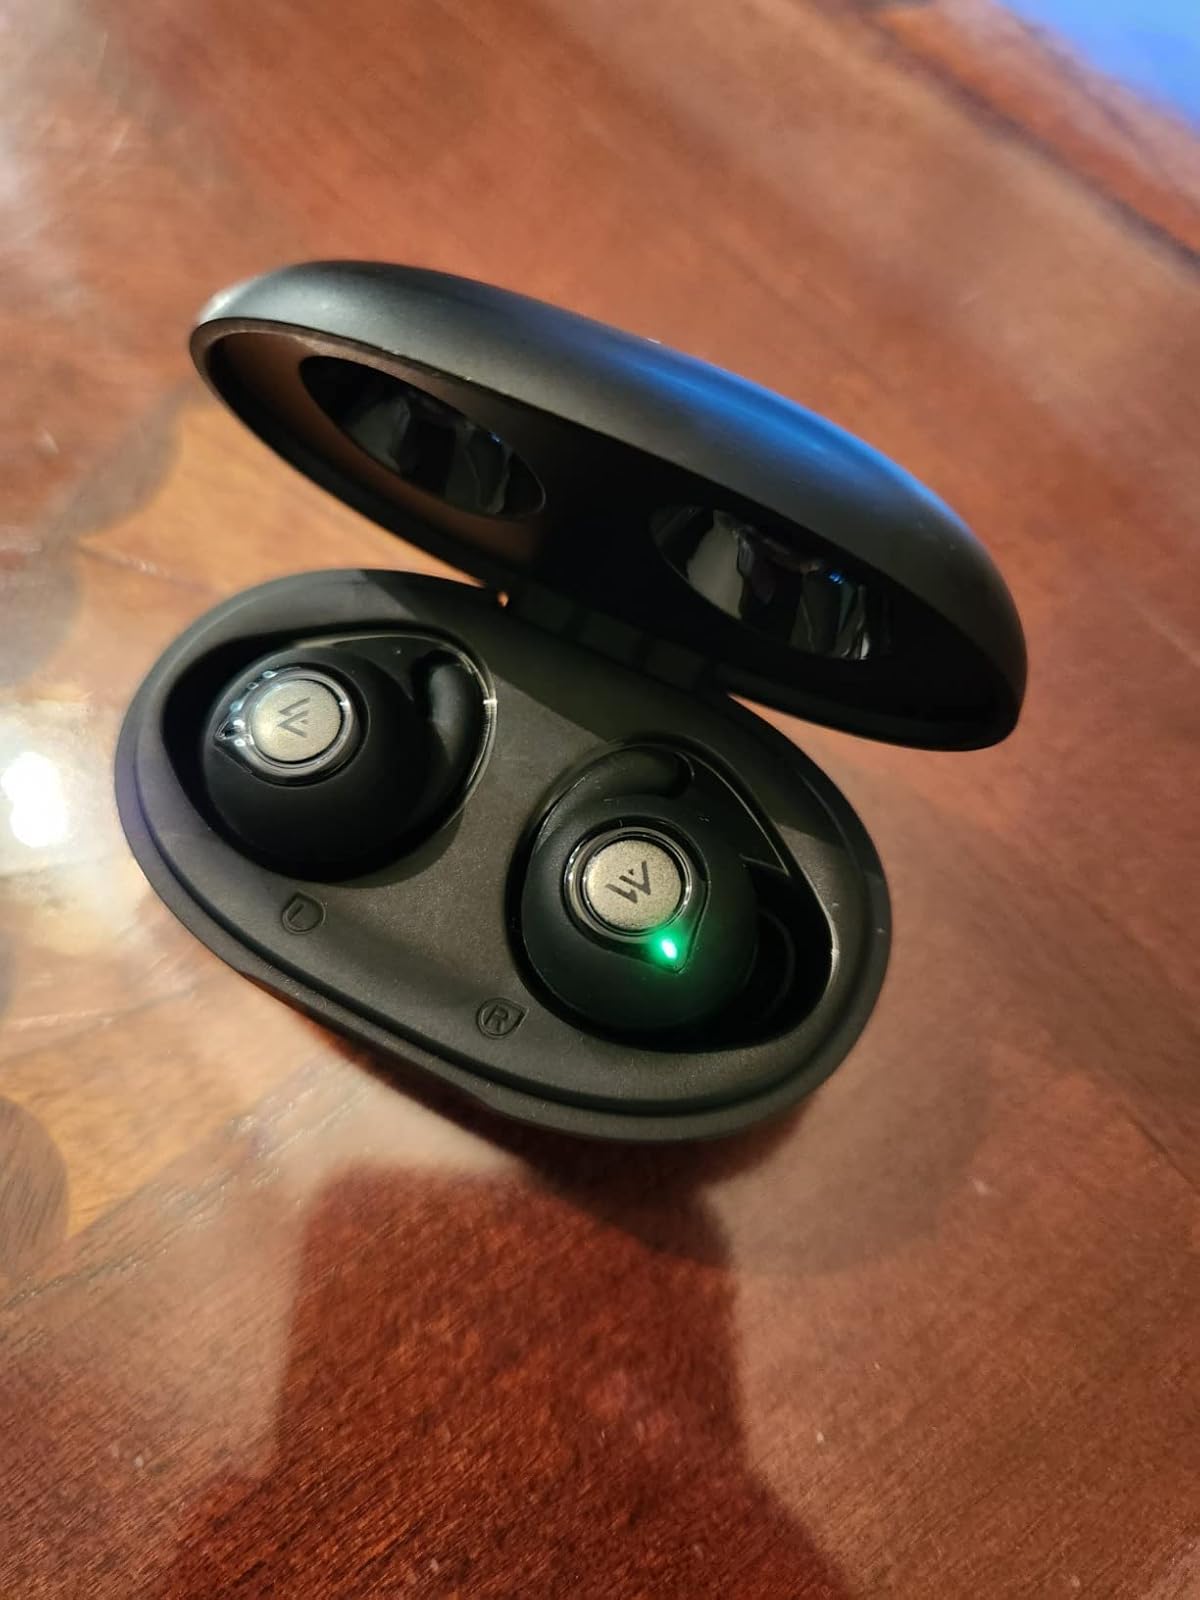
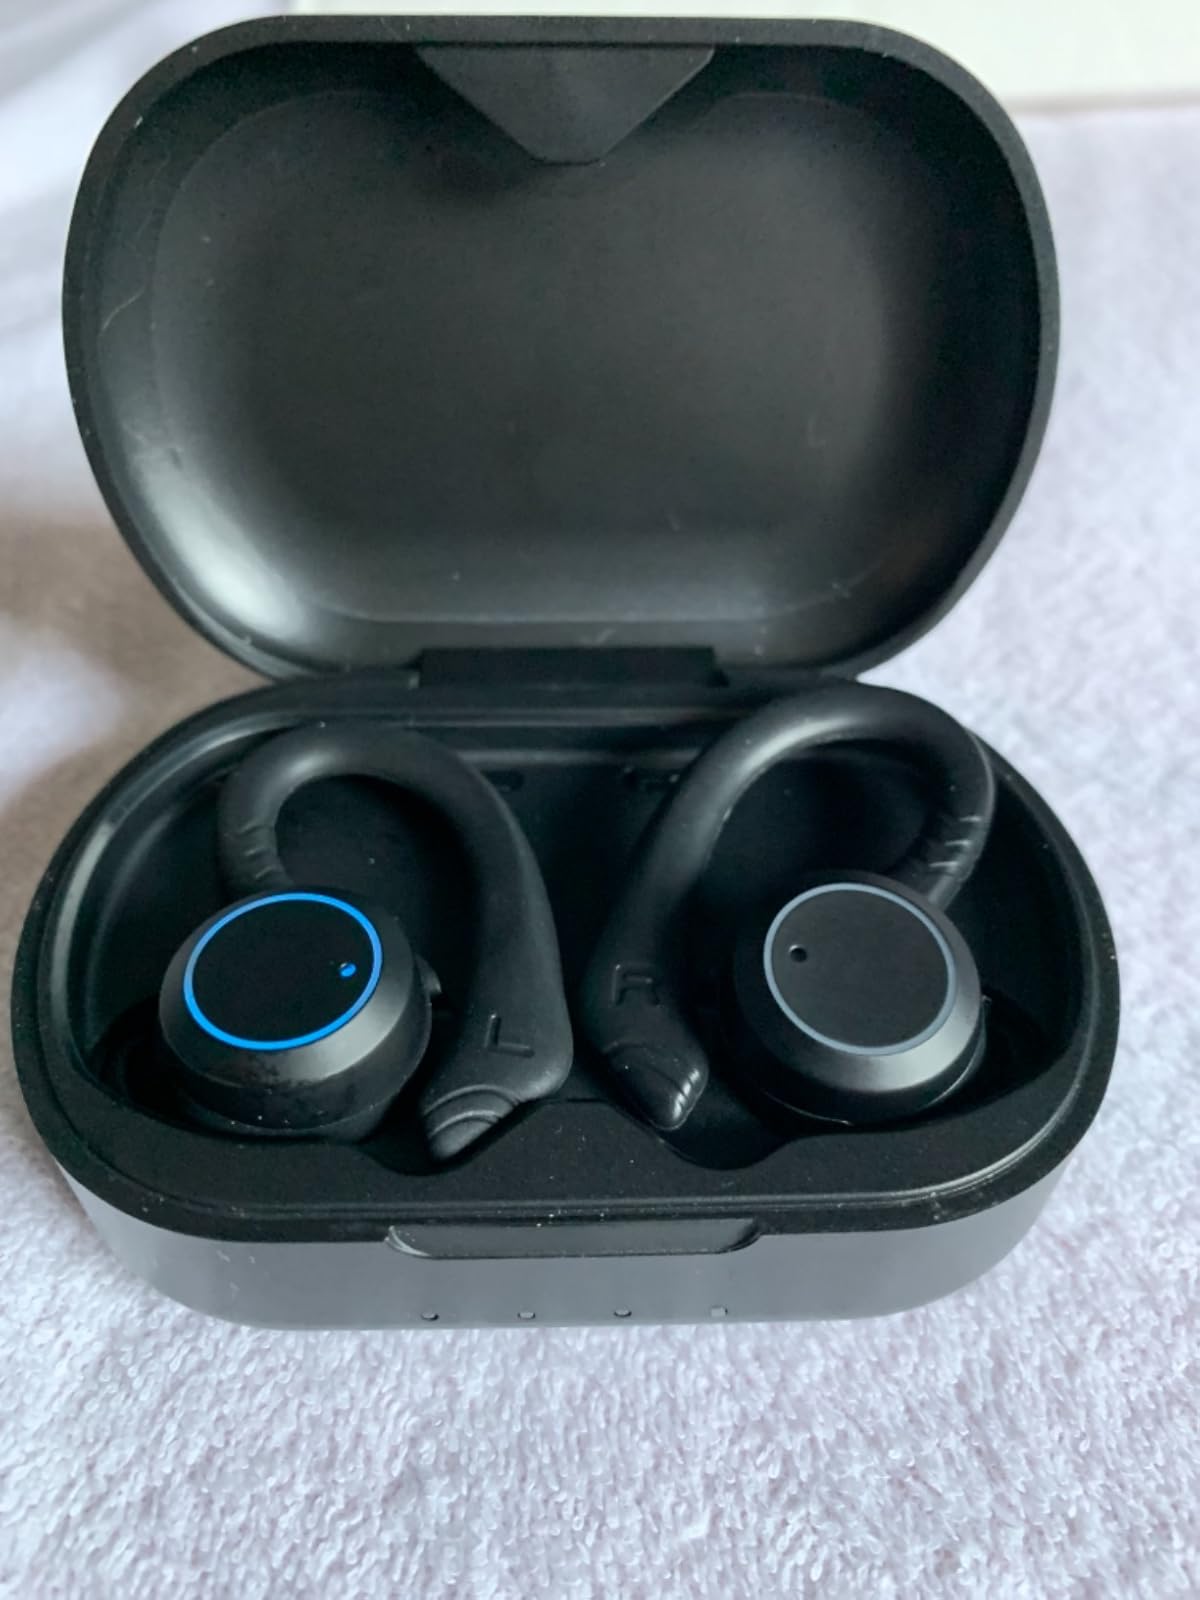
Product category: earbuds
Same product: no